Lambert Ward

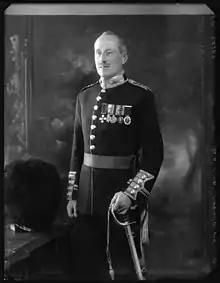

Sir Albert Lambert Ward, 1st Baronet, (7 November 1875 – 21 October 1956) was a volunteer soldier in the Territorial Force and a Conservative Party politician in the United Kingdom.